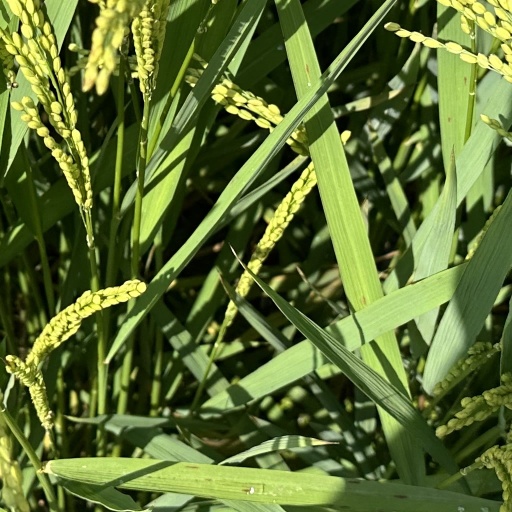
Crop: rice